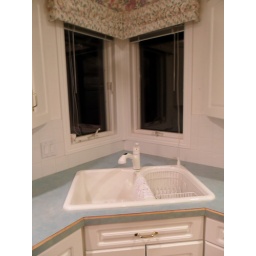
Yep Folks, it's got everything, because here is the kitchen sink :) I love the windows looking out over the backyard.